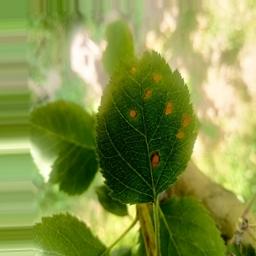
Label: Alternaria